Lampsacus

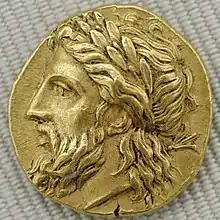
Gold stater of Lampsacus, c. 360–340 BC, with the laurel-wreathed head of Zeus Lampsacus

Lampsacus was an ancient Greek city located in modern day Turkey, strategically situated on the eastern side of the Hellespont in the northern Troad. An inhabitant of Lampsacus was called a Lampsacene. The name has been transmitted in the nearby modern town of Lapseki.